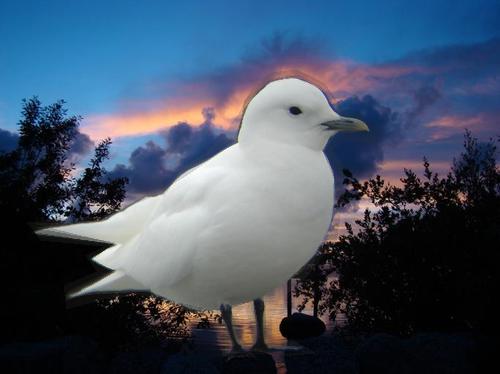
Bird species: Ivory_Gull
Bird type: waterbird
Background: water